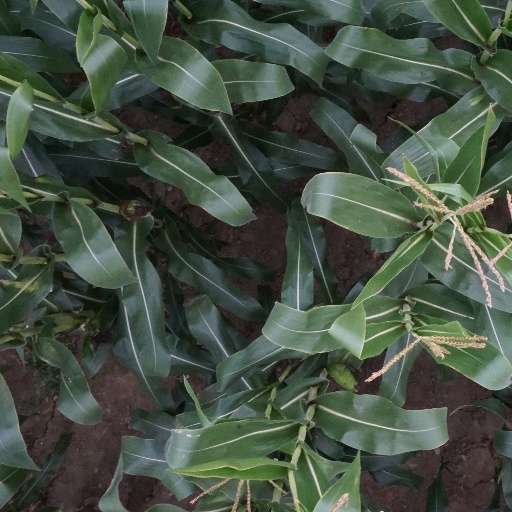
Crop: maize; corn